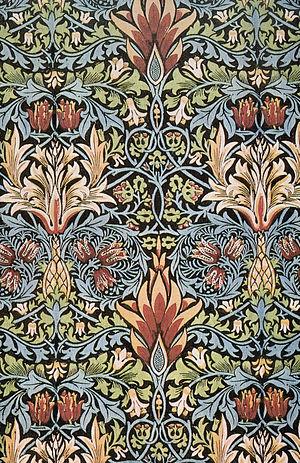
William Morris, né le 24 mars 1834 à Walthamstow, Essex et mort le 3 octobre 1896 à Hammersmith, Londres, est un fabricant, designer textile, imprimeur, écrivain, poète, conférencier, peintre, dessinateur et architecte britannique, célèbre à la fois pour ses œuvres littéraires, son engagement politique libertaire, son travail d'édition et ses créations dans le domaine des arts décoratifs, en tant que membre de la Confrérie préraphaélite, qui comptent parmi les sources du mouvement Arts & Crafts qui eut, dans ce domaine, l'une des influences les plus importantes en Grande-Bretagne au XXᵉ siècle.